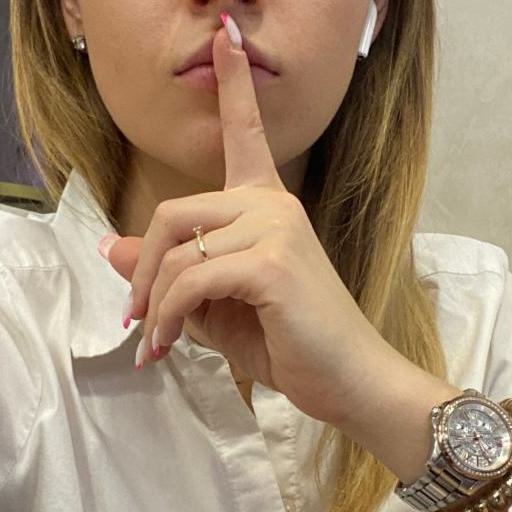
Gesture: mute